Governor's Cup (Texas)

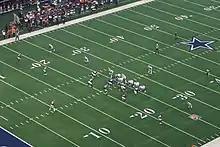
Preseason game between the Houston Texans and Dallas Cowboys at AT&T Stadium on August 24, 2019

The Texas Governor's Cup, or Cowboys–Texans rivalry or Battle of Texas, also formerly known as the Oilers–Texans rivalry or Cowboys–Oilers rivalry, is the trophy awarded to the winner of the football game between the two National Football League (NFL) teams in Texas, currently the Dallas Cowboys and the Houston Texans.